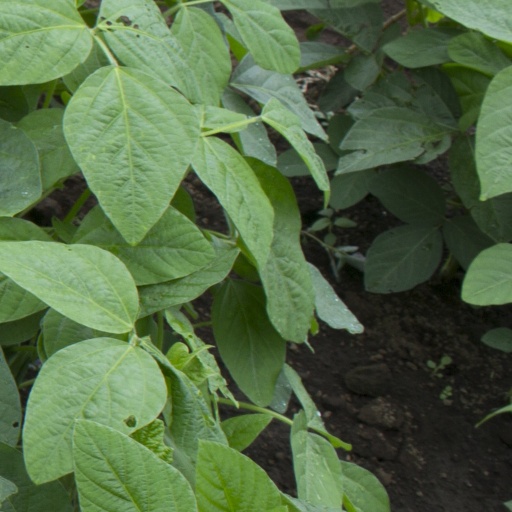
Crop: soybean